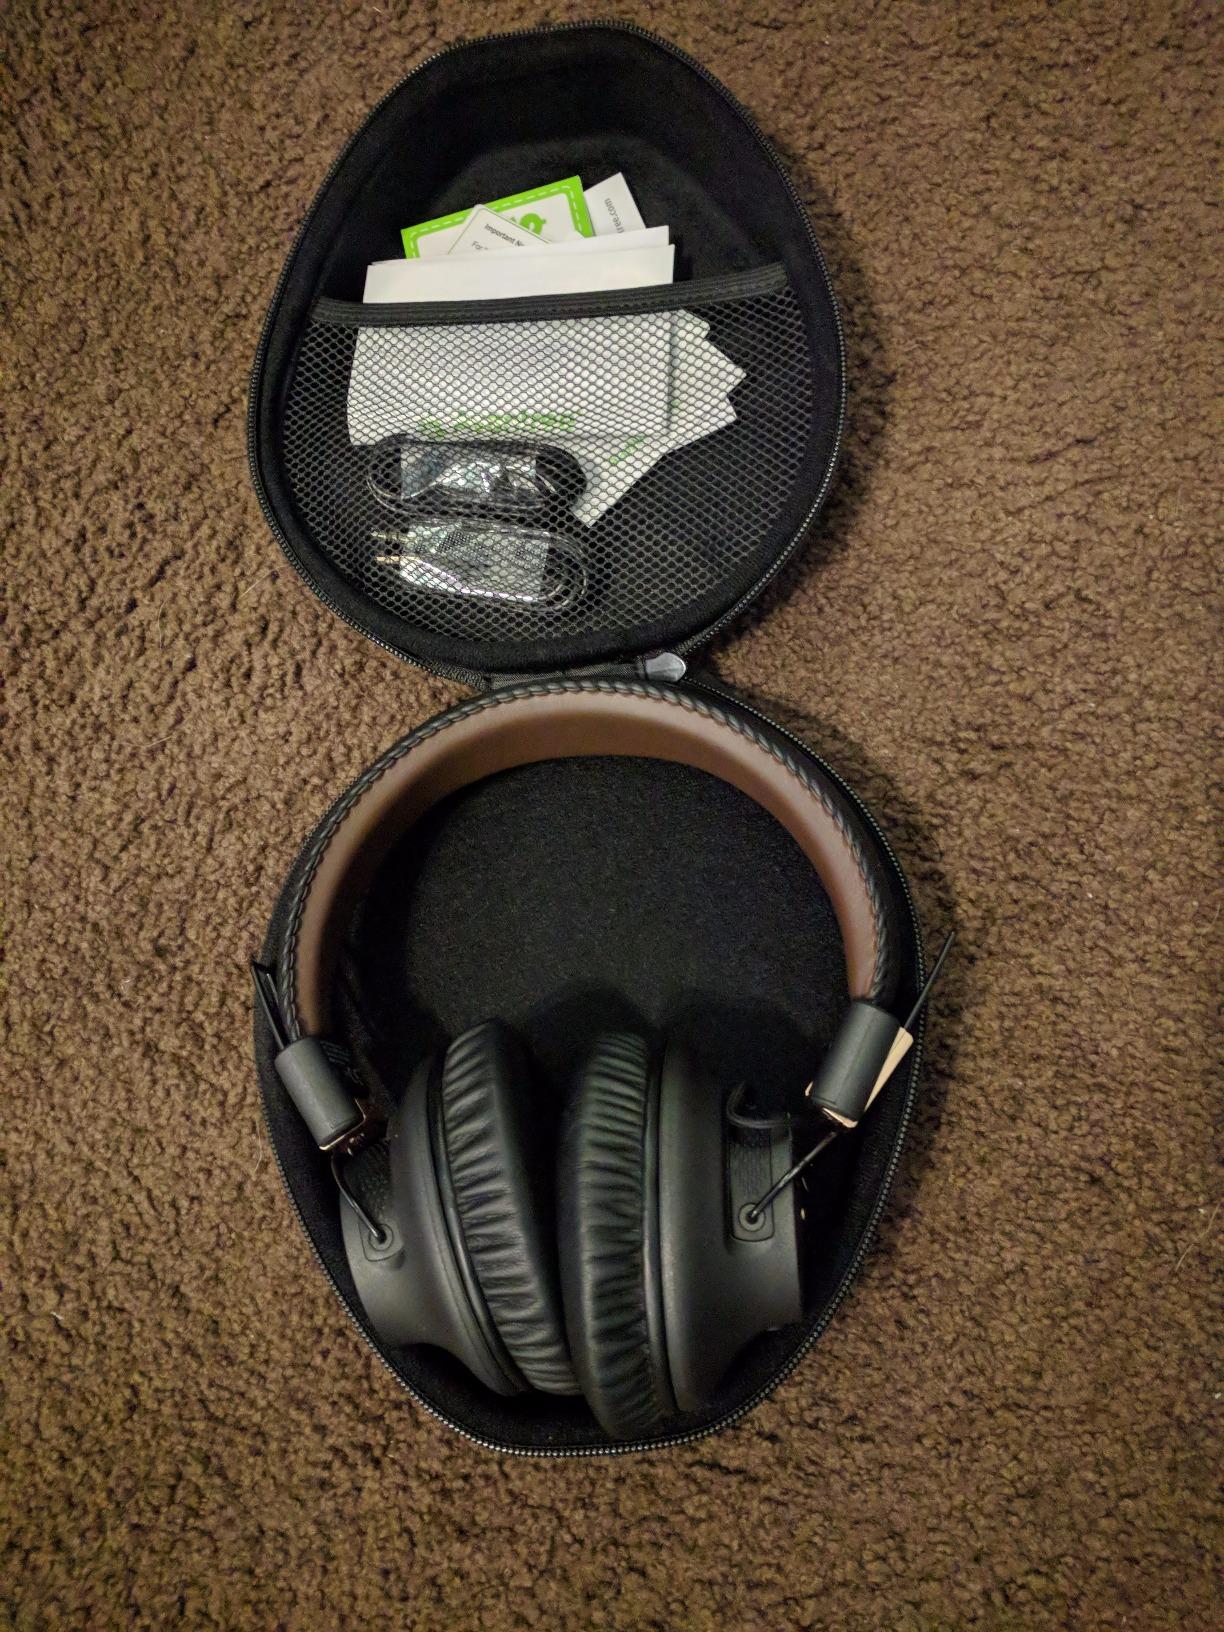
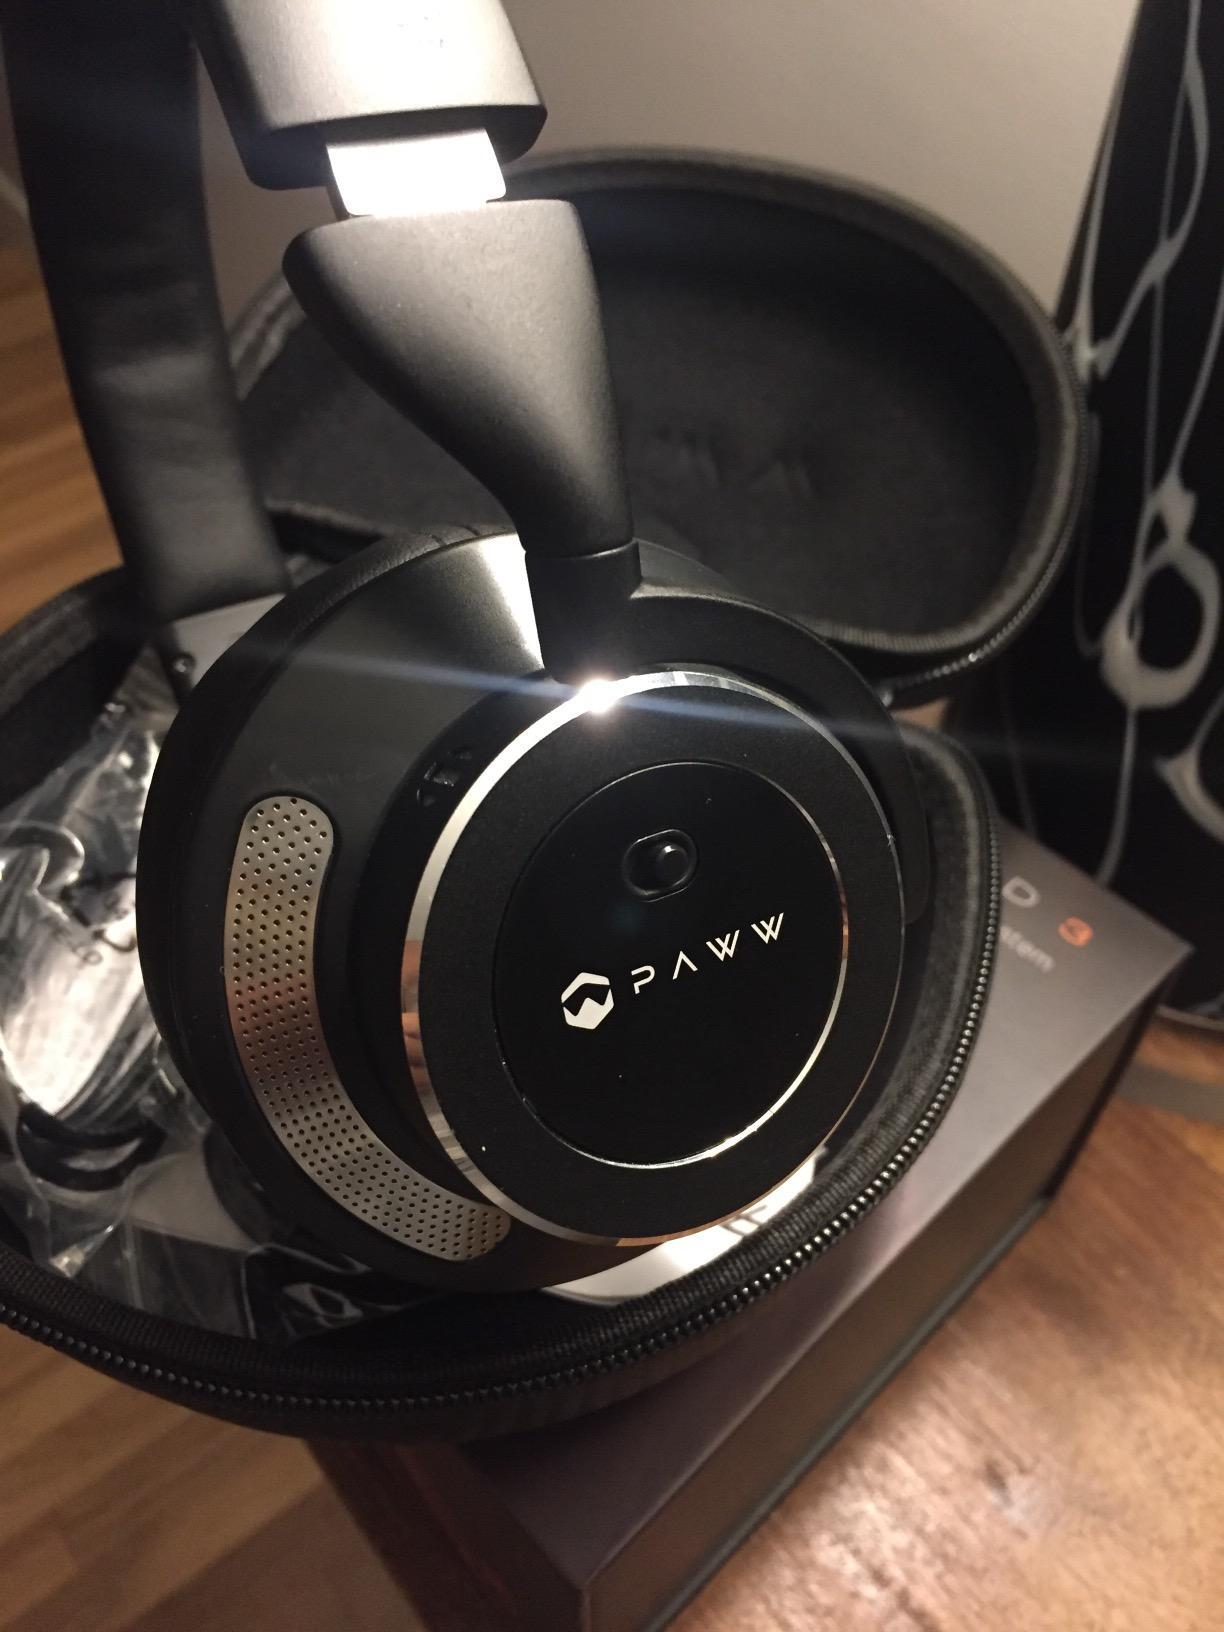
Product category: headphones
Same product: no